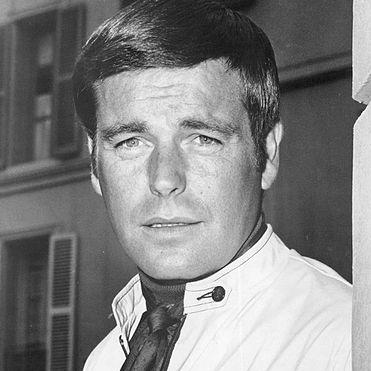
Age: 38